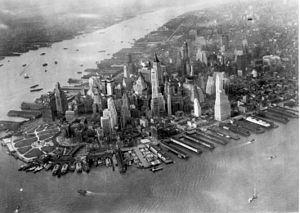
Vue aérienne de la pointe de Manhattan, à New York, aux États Unis, prise vers 1931. Noter le Cities Service Building (American International Building) qui devait devenir le bâtiment le plus haut de l'île en 1932, et qui est en construction. Gaeilge: Spéirlíne Manhattan i gCathair Nua-Eabhrac (NY, SAM) ón bhliain 1931. Suomi: Ilmakuva Manhattanista (New York, USA) noin vuodelta 1931